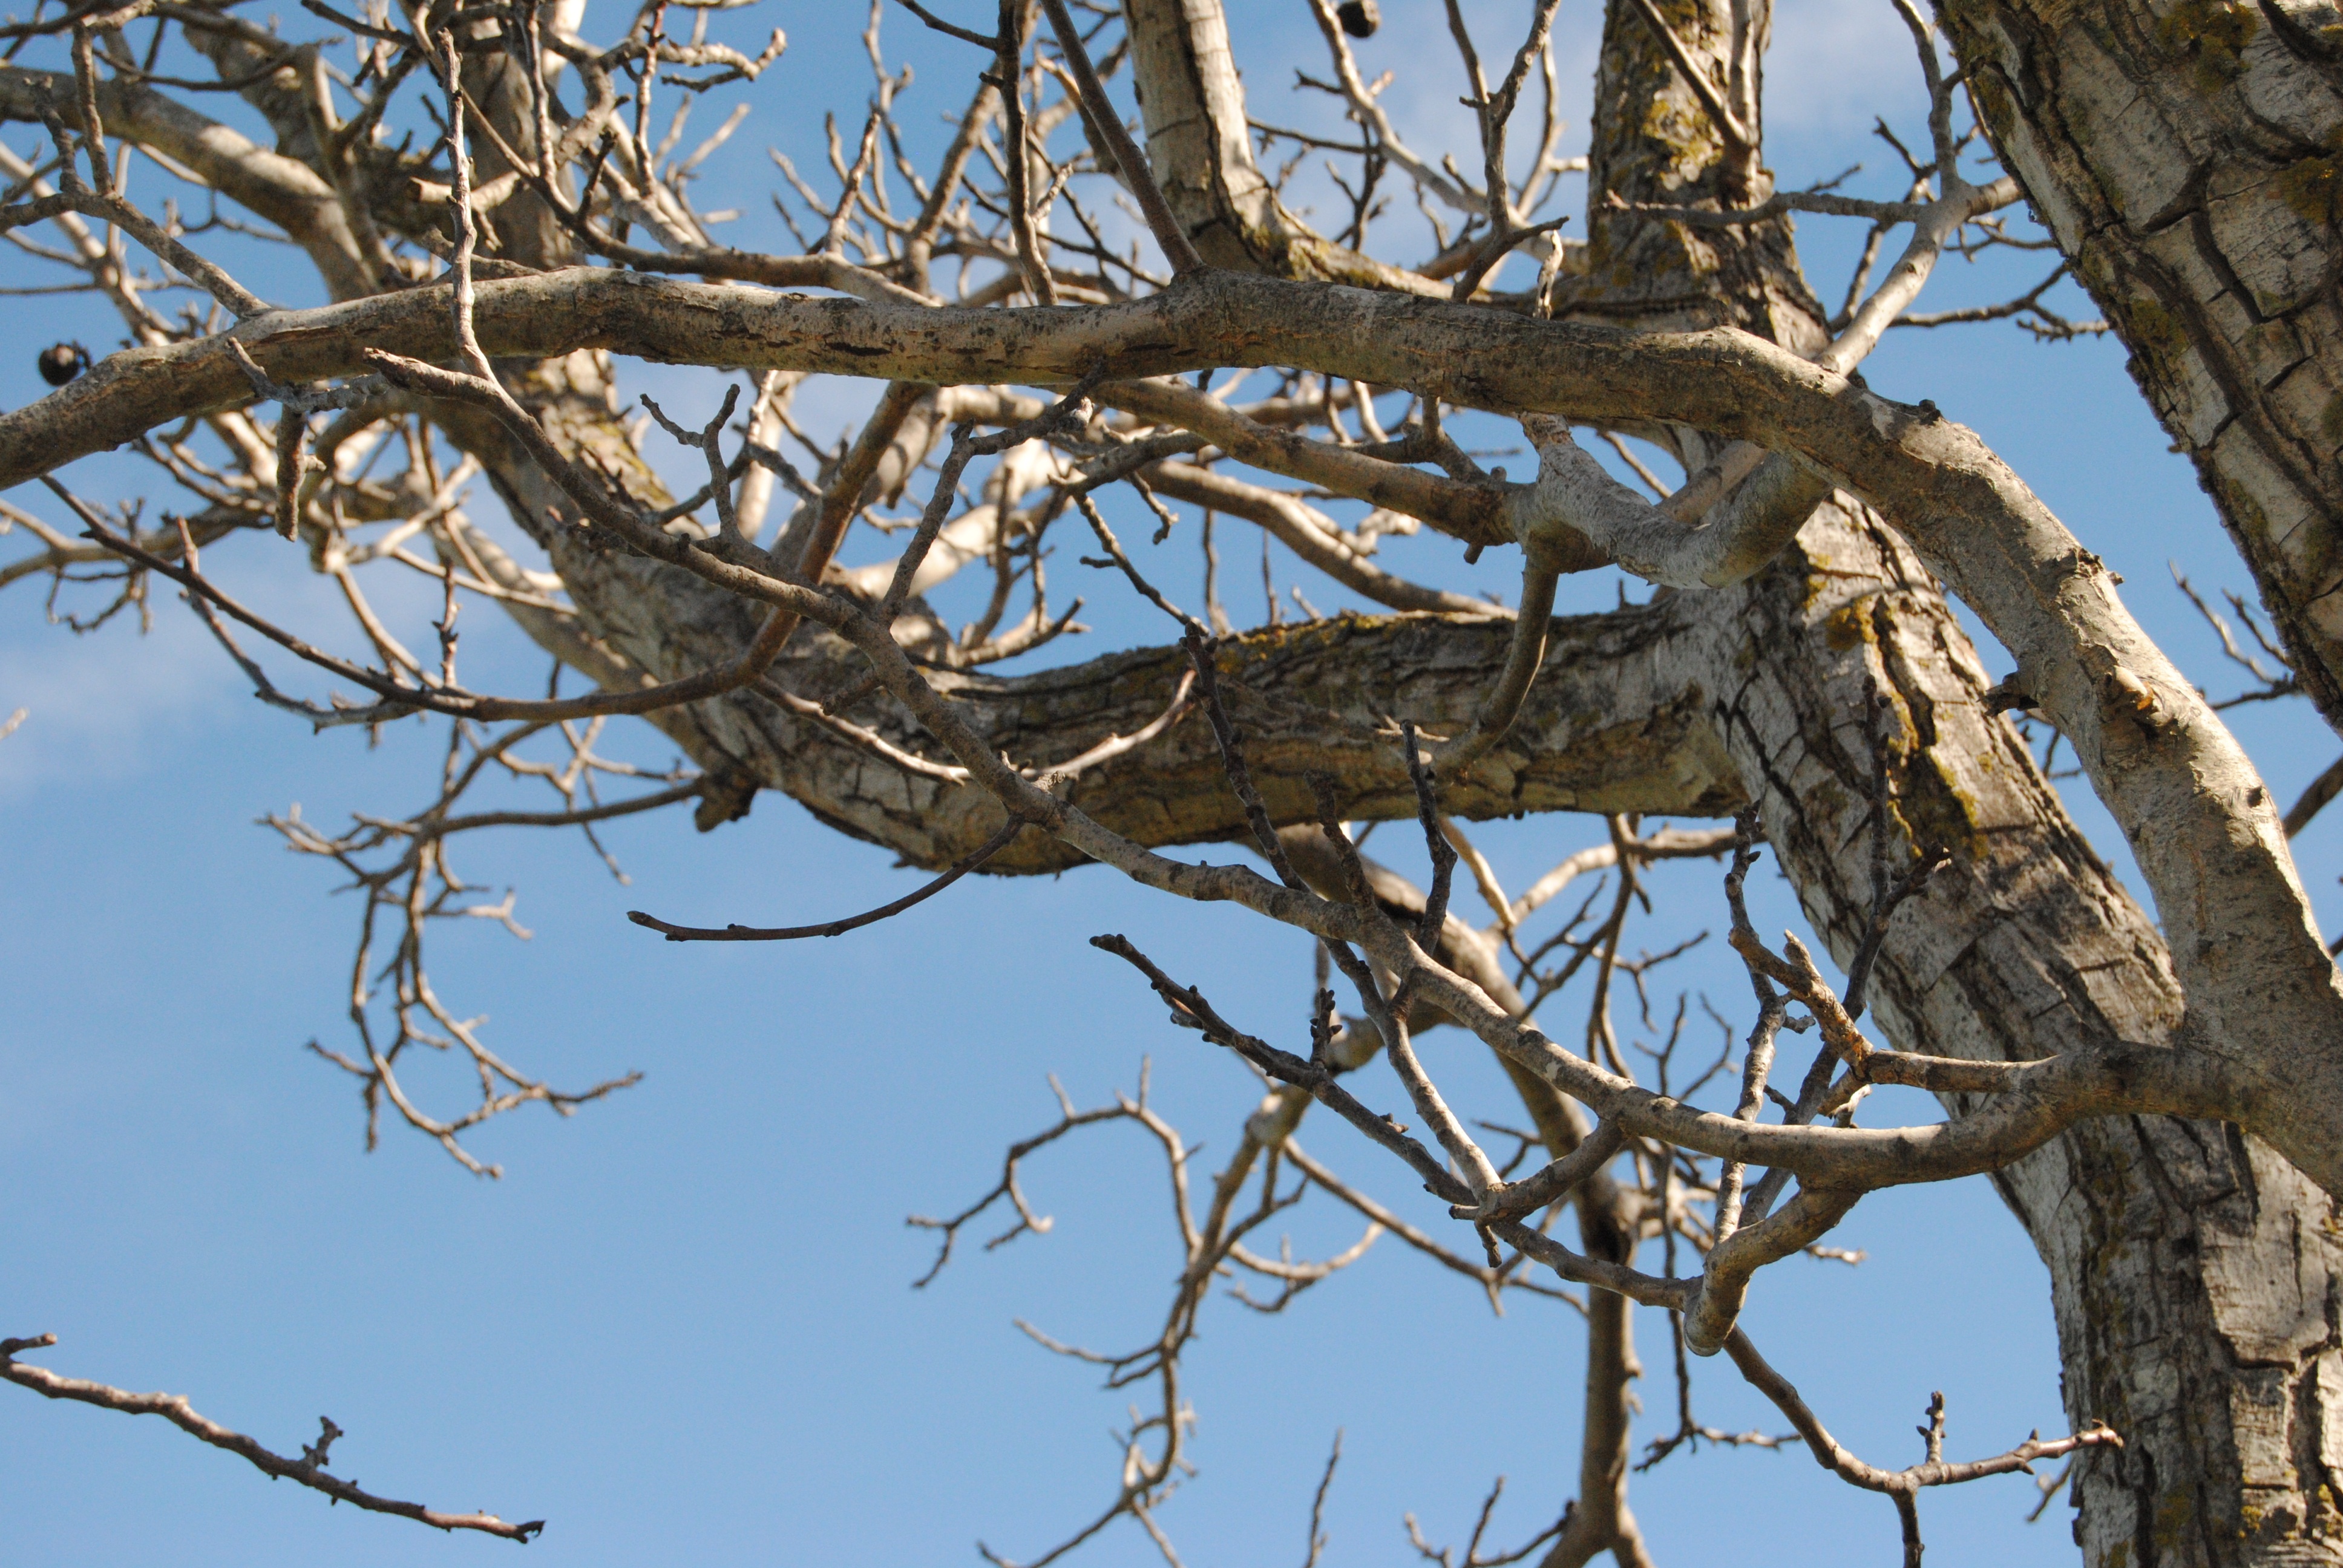
tree, nature, branch, winter, bird, trunk, spring, fauna, twig, branches, nest, woody plant, perching bird